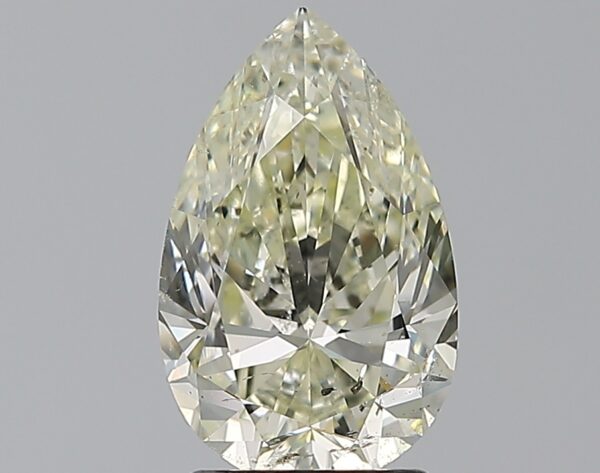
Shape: pear
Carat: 2.01
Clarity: SI2
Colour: N
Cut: EX
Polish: EX
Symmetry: EX
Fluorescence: M
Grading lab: GIA
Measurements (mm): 10.98 x 6.86 x 4.28